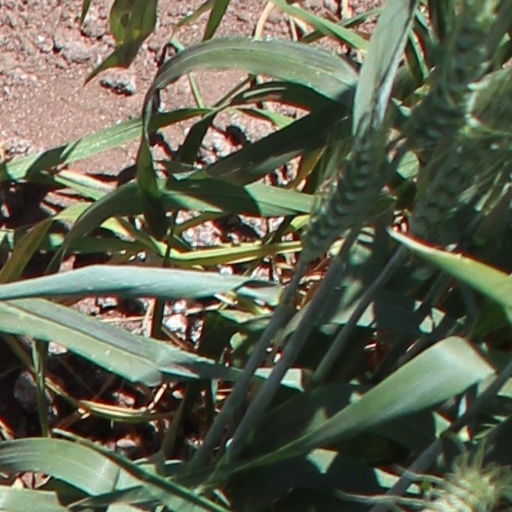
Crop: wheat